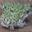
Label: frog